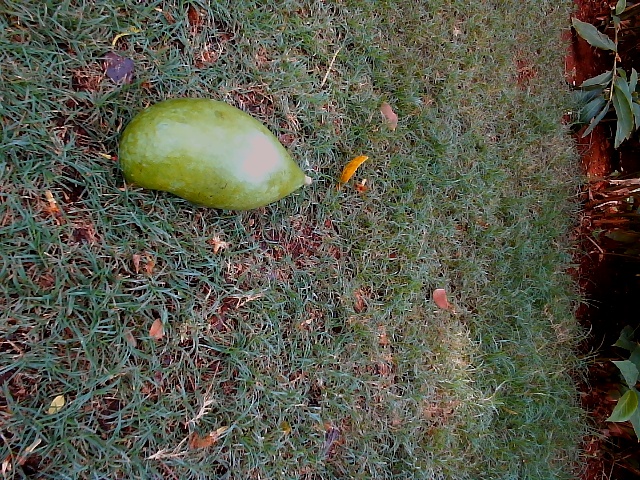
Label: Raw_Mango